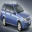
Label: automobile